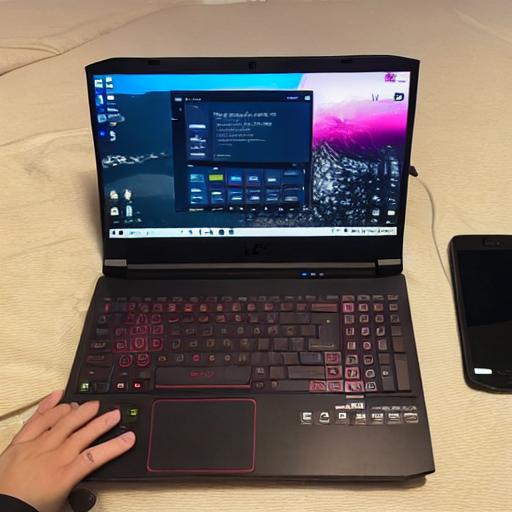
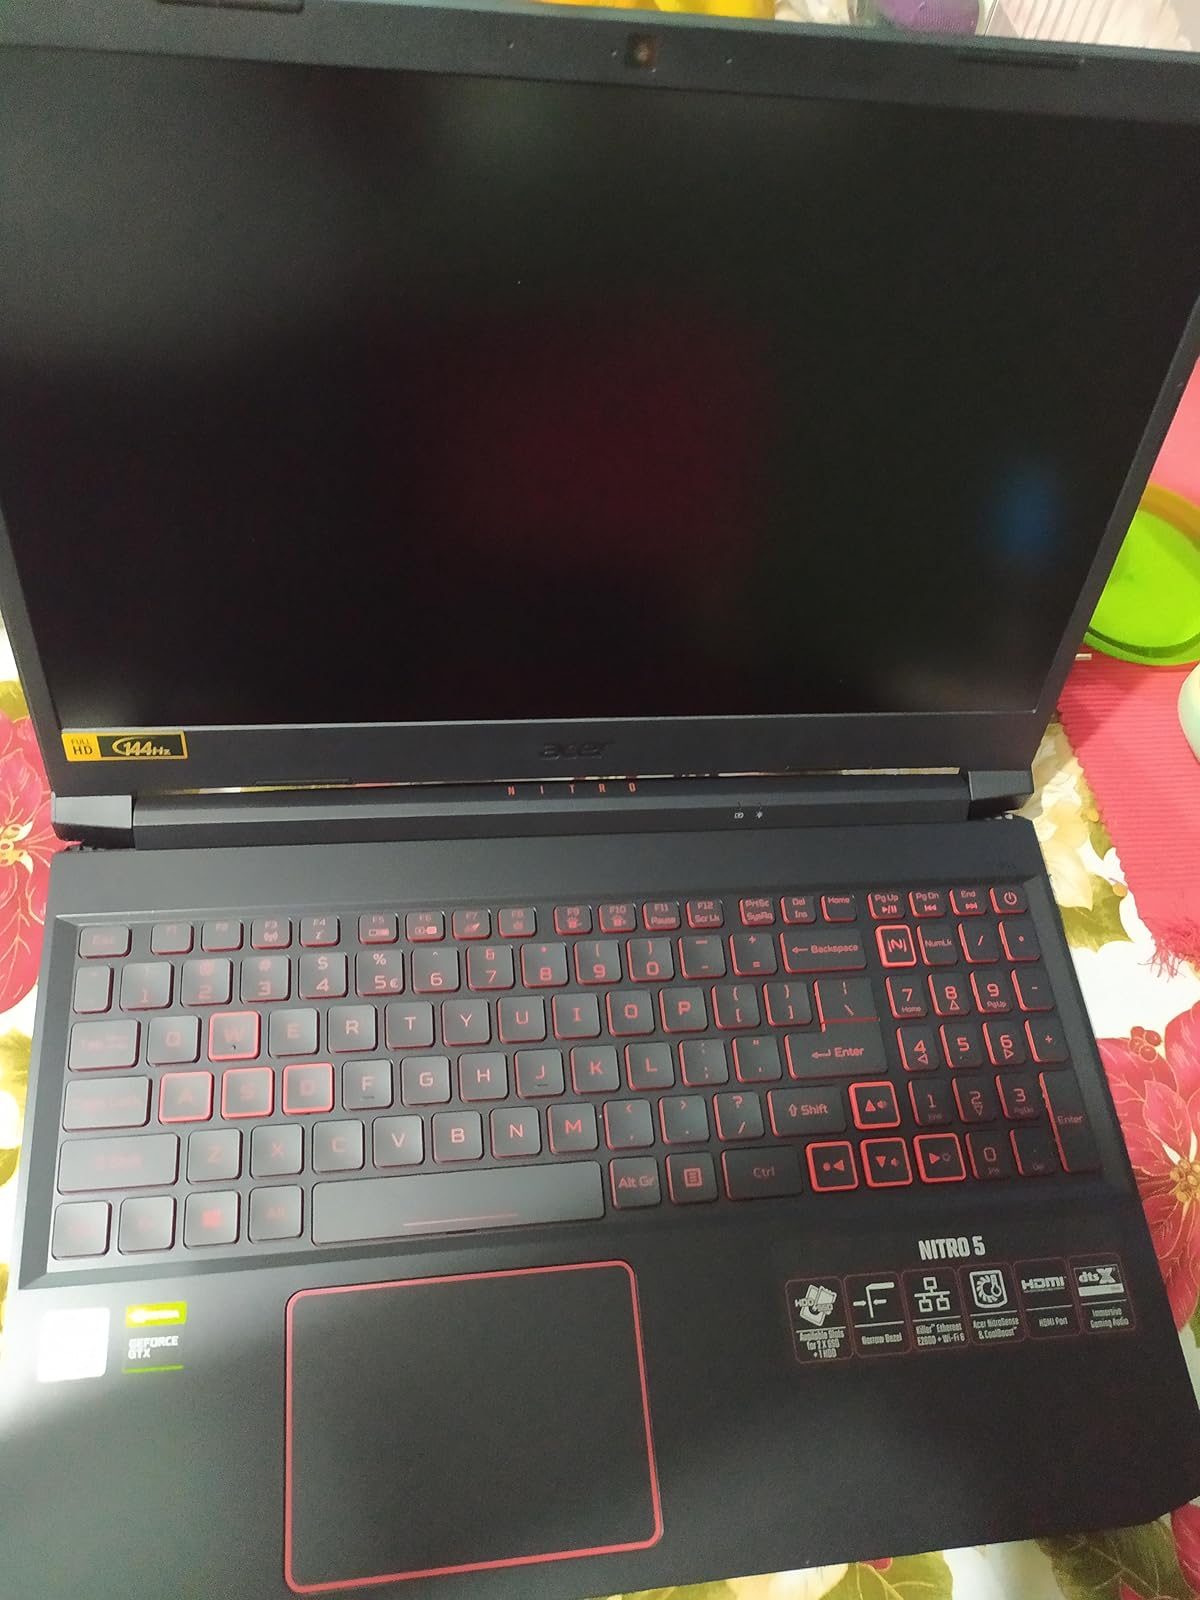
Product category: laptop
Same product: no